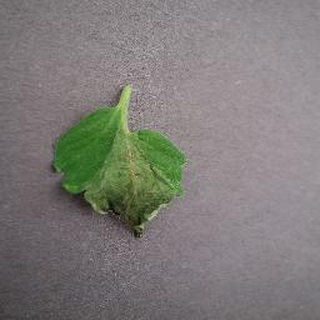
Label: tomato_late_blight